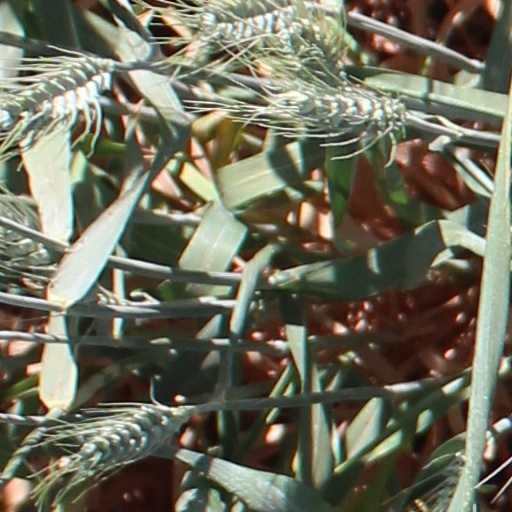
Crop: wheat